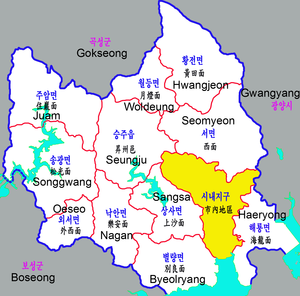
Suncheon est une ville de Corée du Sud, située au fond d'une baie, un peu en retrait de la côte du détroit de Corée à une heure de Gwangju. Elle connait actuellement un fort développement économique car elle est au centre de la zone franche de la baie de Gwangyang qui l'unit aux villes de Yeosu et Gwangyang. La ville est connue pour ses festivals culturels de Palma, sa foire gastronomique de Namdo, et son village folklorique de Nagan où y est organisé un concours de Pungmul. En 2013, elle accueille l'exposition internationale des jardins.